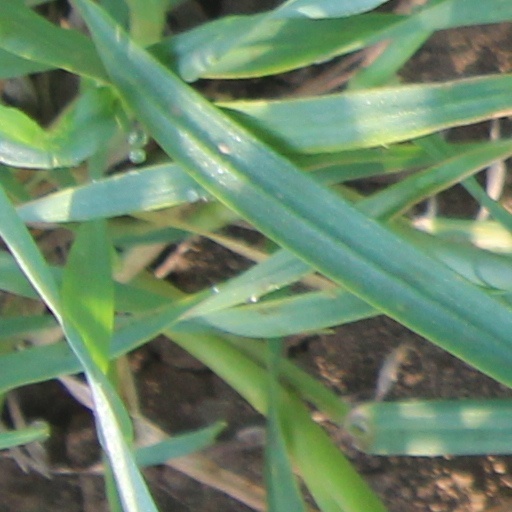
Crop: wheat